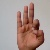
The image shows a hand gesture representing the letter 'F' in Indian Sign Language.